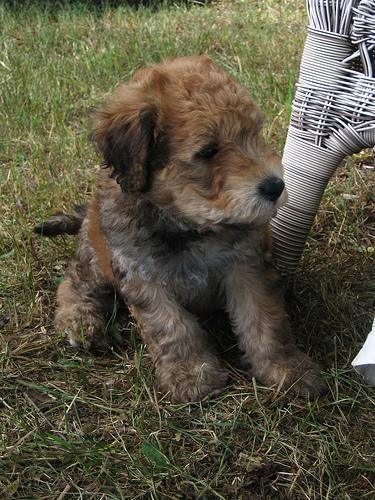
soft-coated_wheaten_terrier